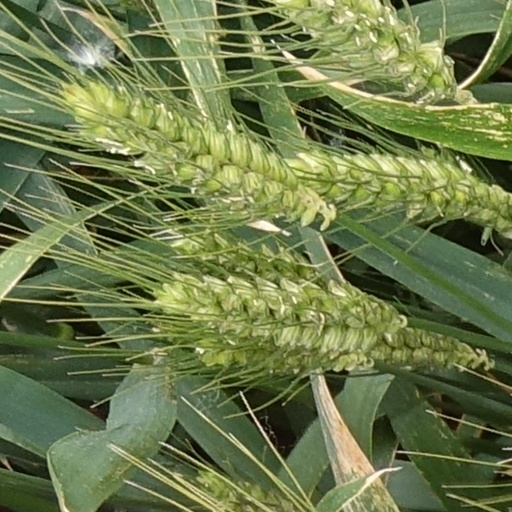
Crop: wheat